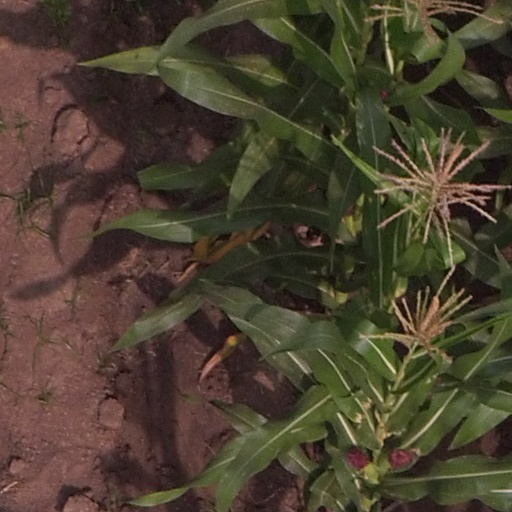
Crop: maize; corn